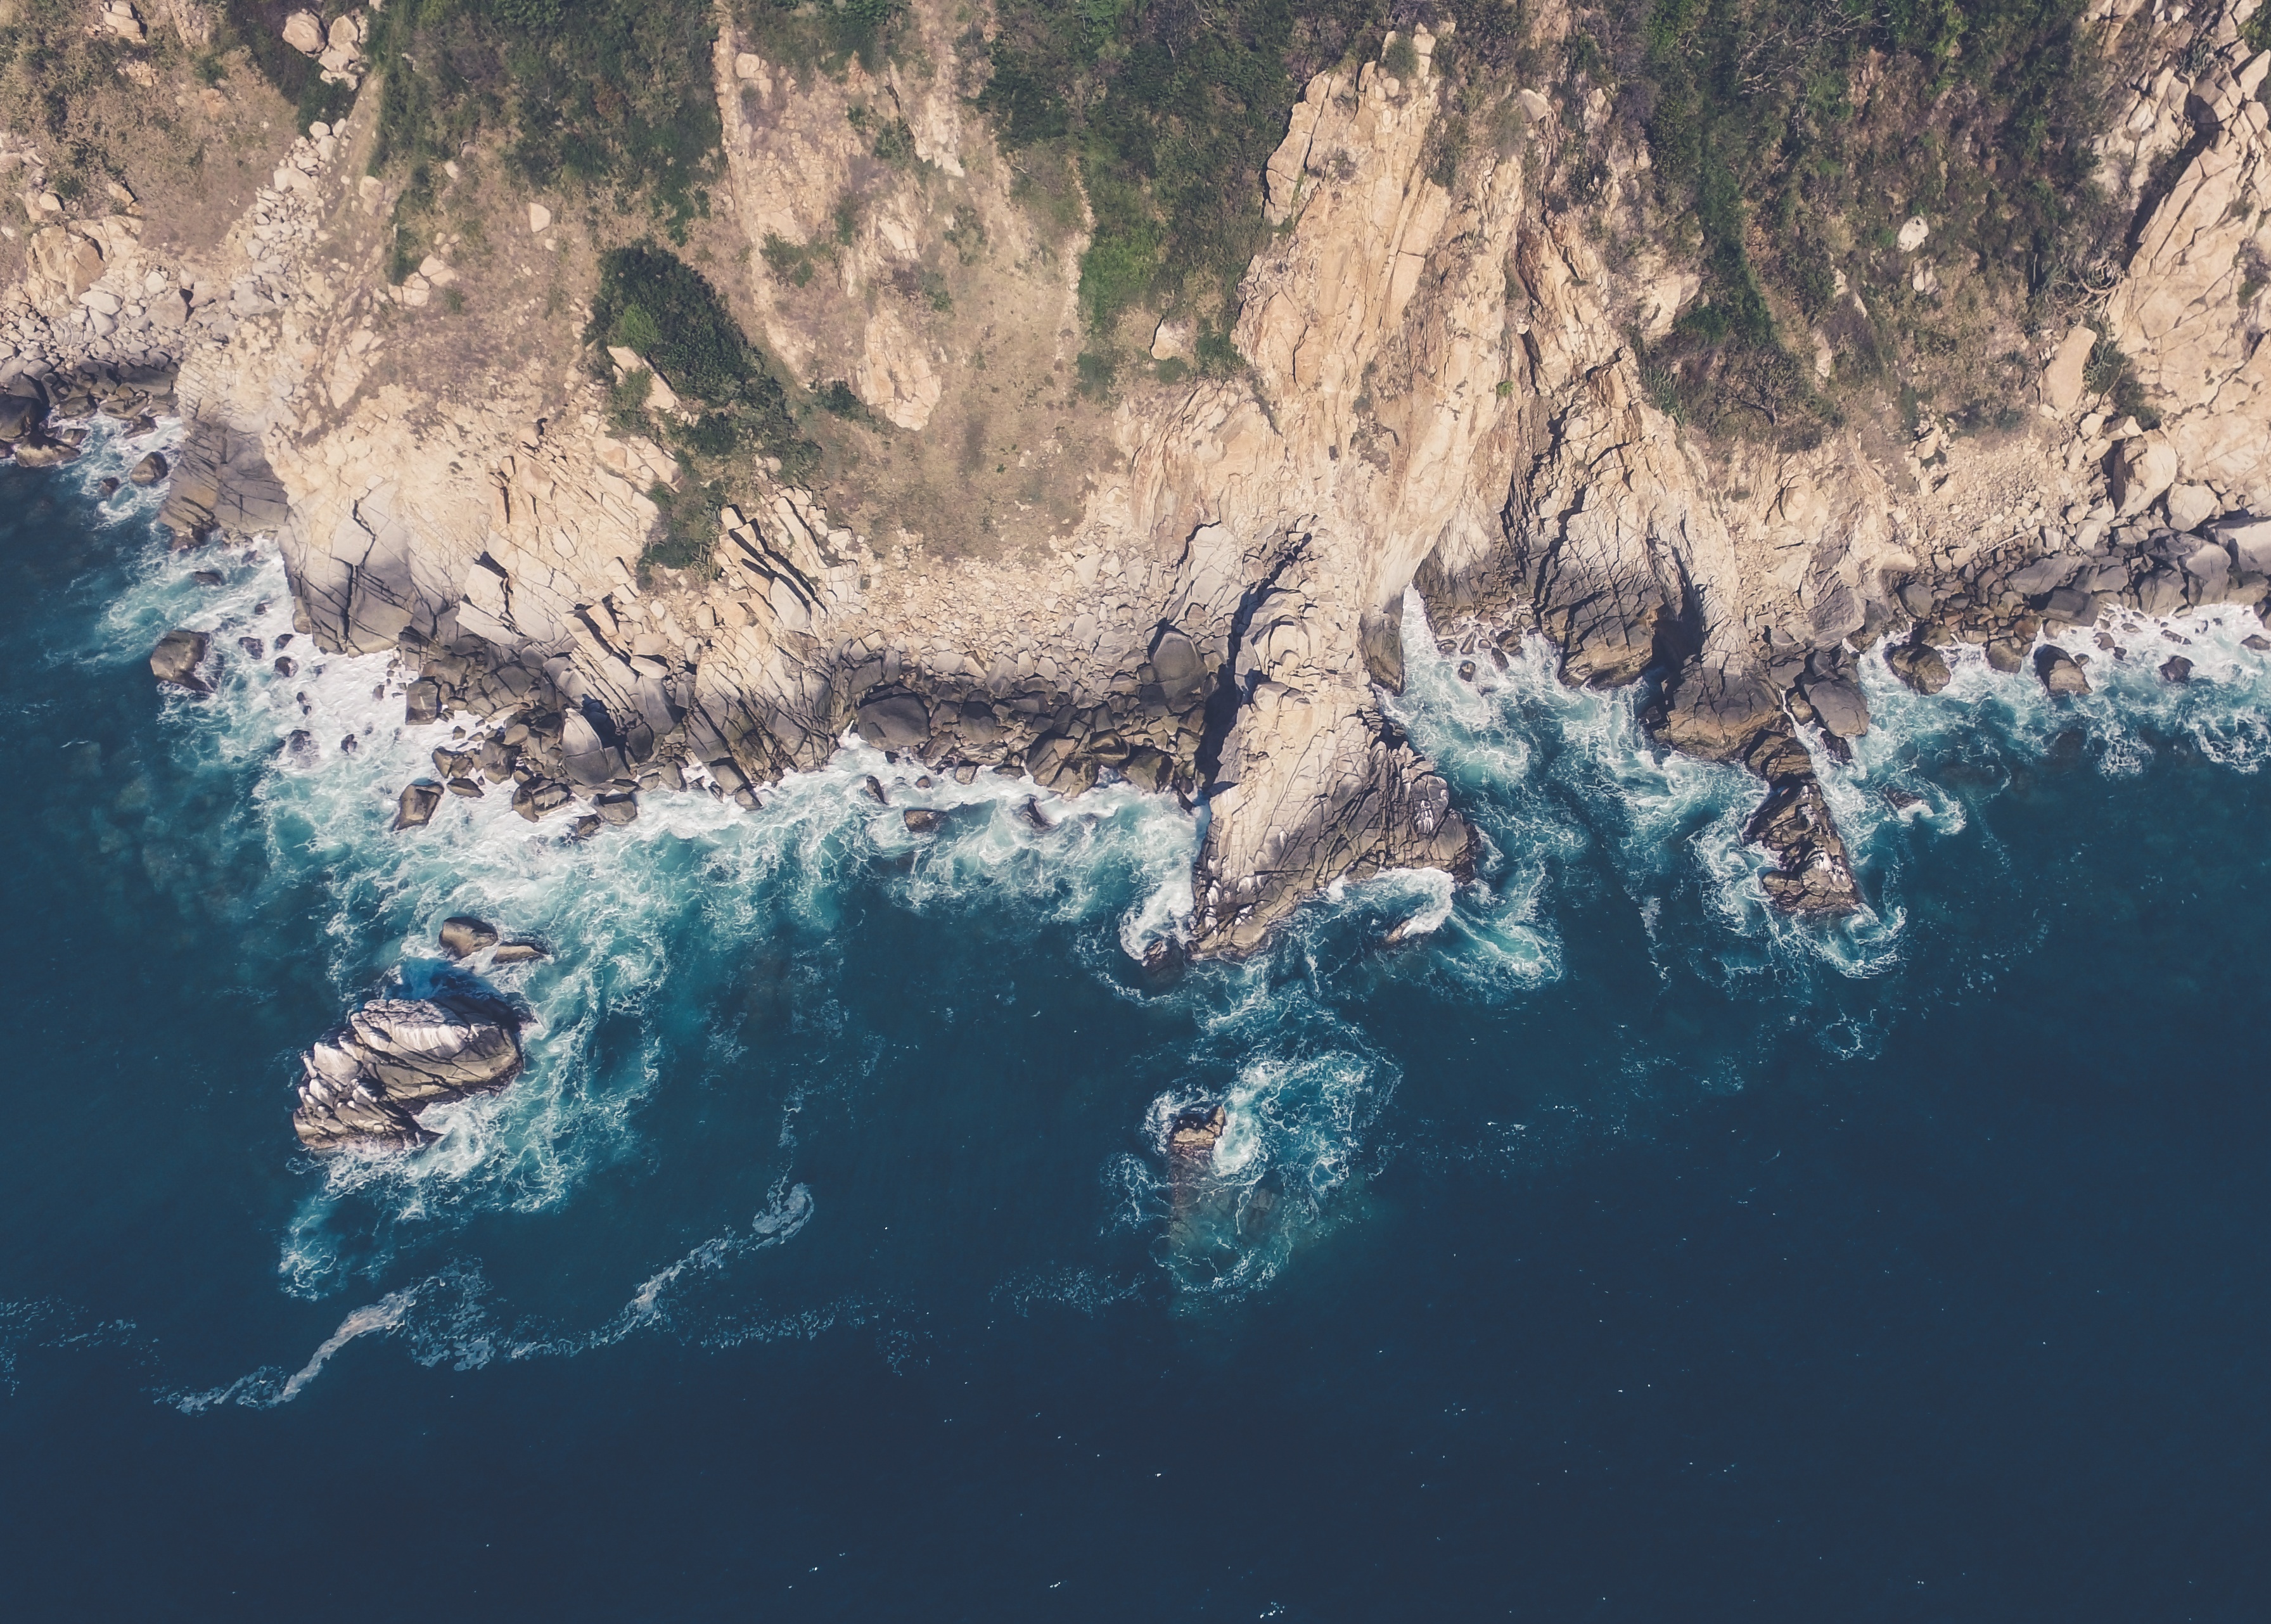
sea, coast, ocean, coastline, cliff, underwater, terrain, marine biology